History of Colchester

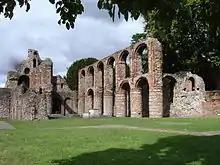
The ruined nave of the St Botolph's Priory church

Unrelated to Eudo, but contemporary with him, was the construction of the first Augustinian monastery in Britain at St Botolph's Priory outside of South Gate close to the abbey. The Priory was originally the site of a Saxon church in honour of St Botolph which housed some of his relics, and also Saint Denis. Pope Pascal II granted a priest called Ainulf, the leader of a group of priests at the church who had all studied the Austin rites in France, the rite to found the Priory, which in August 1116 was granted control over all of the Augustinian monasteries in England. The Priory was granted the right to hold a fair on the feast day of St Denis (9 October). However, despite the Priories eminent position it was relatively poor in comparison to the Abbey of St John. Secular buildings in the Norman town included the Moot Hall which was significantly rebuilt in 1160, which was unusual in its appearance for non-religious structures of the period due to the extravagant nature of its decorations, making it perhaps the most decorated secular building in the country in the 11th century. These included a carved stone door and carved windows created by the same mason who worked on Rochester Cathedral and Dover Priory, featuring carvings of King Solomon and The Queen of Sheba (emblematic of the wise judgements of the courts held in the Hall). Other secular buildings made from Roman rubble include the numerous "Stone houses" built around the town. Many of these 11th-century dwellings were demolished in the 1970s, including one on Lion Walk and one behind what is now the JobCentre. Numerous robber trenches and demolition pits from this period have been found around the town from which the Roman building material for these structures was mined, as well as large complexes of lime kilns built from Roman tiles for baking oyster shells to obtain lime for mortar.